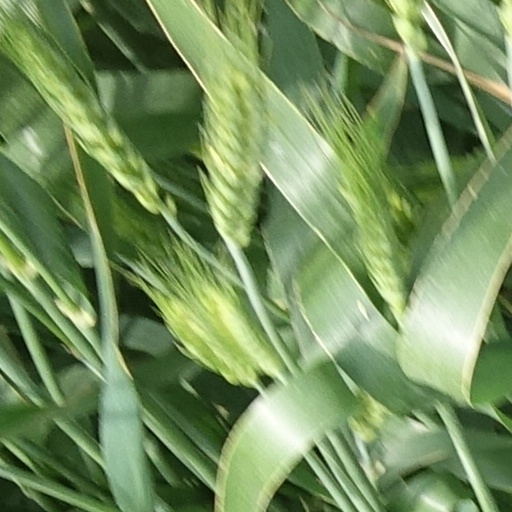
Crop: wheat